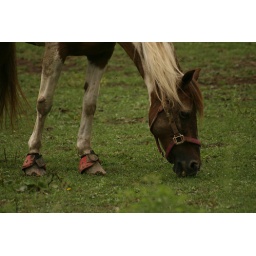
Photos from around the barn..July 23rd, 2009 - Thursday.My horse is the grey paint and the brown and white paint is my friends.